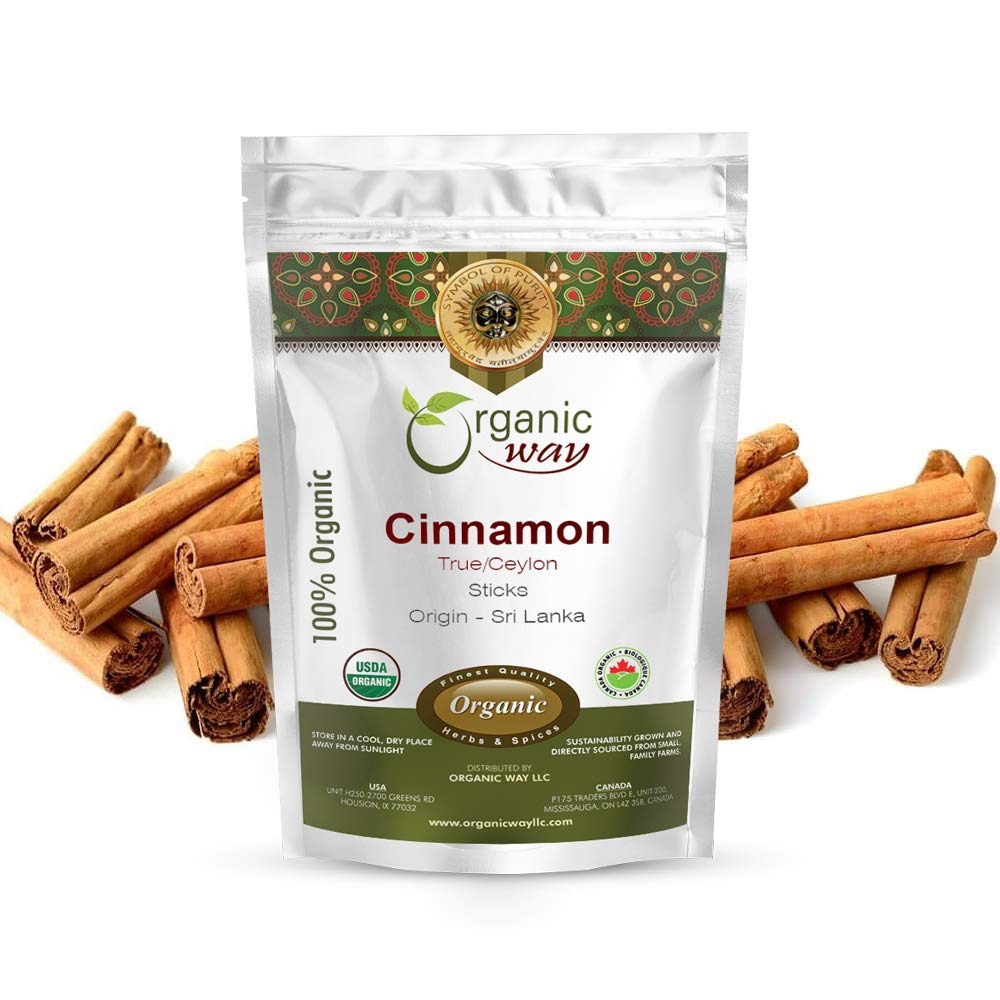
Item Name: Organic Way True Ceylon Cinnamon Sticks (Cinnamomum verum) - Adds Flavour | Raw, Vegan, Non GMO & Gluten Free | USDA Certified | Origin - Sri Lanka (2 Oz)
Bullet Point 1: 100 % Pure Premium, highly potent Cinnamon sticks with a distinct aromatic effect
Bullet Point 2: Organic products imported from Sri Lanka and packaged in USA
Bullet Point 3: Authentic (True/Ceylon) Cinnamon Sticks processed in a hygienic environment
Bullet Point 4: The packaging is flavor-sealed for freshness
Product Description: Cinnamon is long known for its incredible flavor. It is used in tea, dairy products, desserts, ice creams, and Indian curries. Our cinnamon is imported from Sri Lanka especially for its distinctive aroma. Only time bit would suffice for a whole meal. We do not use any artificial flavors and all our spice are grown organically.
Value: 2.0
Unit: Ounce

Price: 9.99